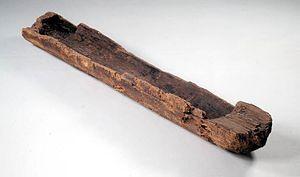
La pirogue de Pesse est considérée comme étant le plus ancien bateau connu au monde. Cette pirogue, découverte dans les années 1950 aux Pays-Bas, a été fabriquée au début de la période mésolithique, vers 8265 ± 275 AP, soit environ 6315 av. J.-C. ; elle est exposée au musée régional de Drenthe, à Assen.